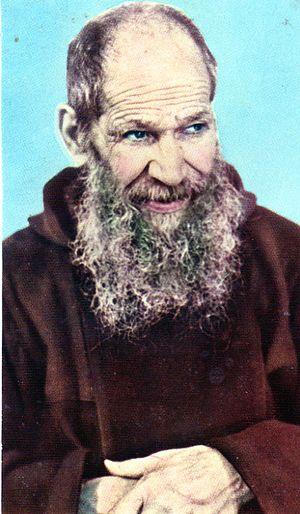
Nicola da Gesturi, né à Gesturi le 5 août 1882 et mort à Cagliari le 8 juin 1958, était un religieux capucin italien, qui lança et dirigea diverses œuvres de charité. Il est vénéré comme bienheureux par l'Église catholique. Sa fête est célébrée le 8 juin.
Cette liste de saints concerne les saints, bienheureux, et vénérables reconnus comme tels par l'Église catholique, ayant vécu au XXᵉ siècle. Sur cette période, l'Église a donné comme modèles évangéliques 152 saints et 2 038 bienheureux.